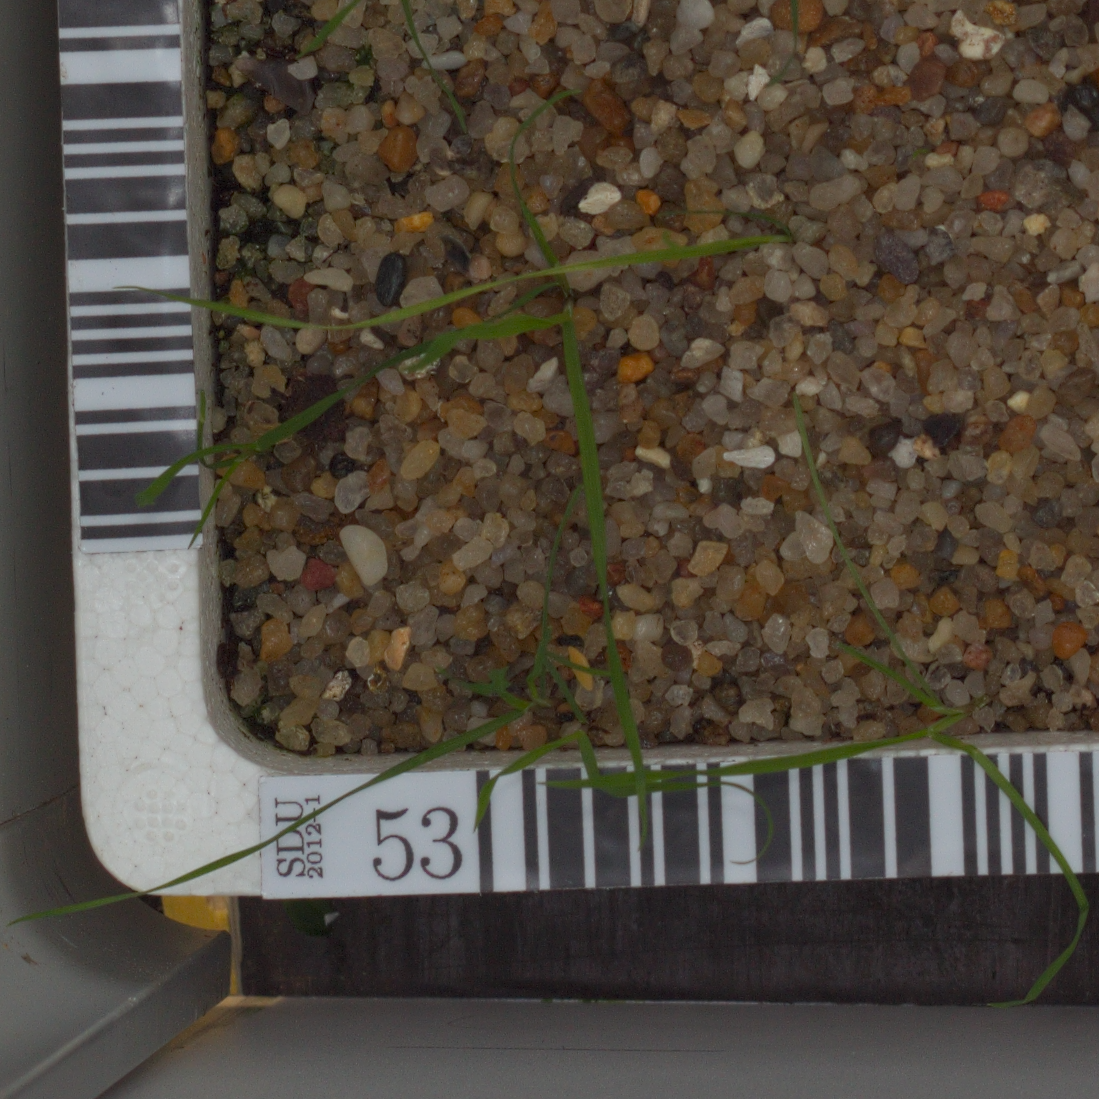
Label: loose_silkybent